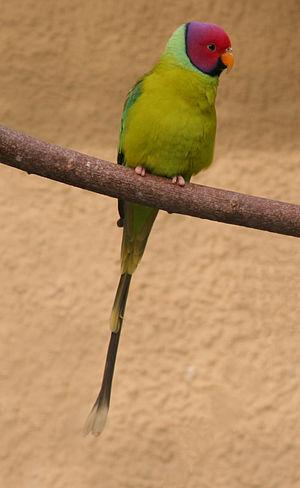
La Perruche à tête prune est une espèce d'oiseau appartenant à la famille des Psittacidae.